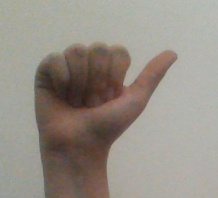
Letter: dhad